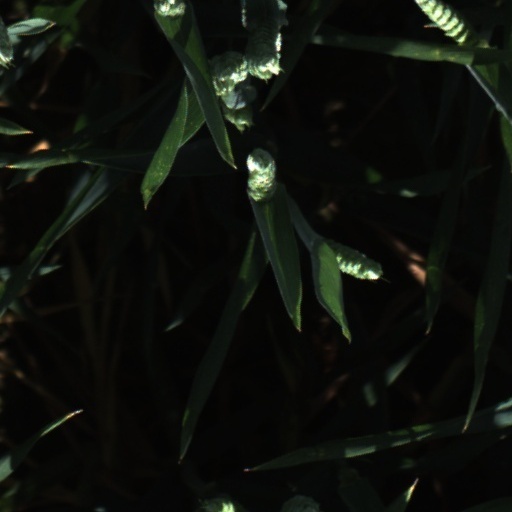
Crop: wheat